Allentown, Pennsylvania

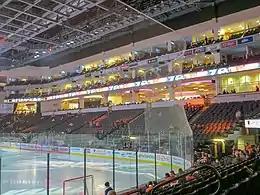
PPL Center in Center City, the home arena for the Lehigh Valley Phantoms of the American Hockey League, in February 2017

Allentown is home to Dorney Park & Wildwater Kingdom, the nation's fifth-longest continuously operating amusement park, and one the largest amusement and water parks in the United States. Dorney Park's Steel Force roller coaster is the eighth-longest steel rollercoaster in the world.